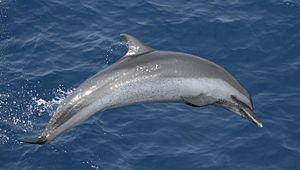
Cette liste commentée recense la mammalofaune de l'Inde et des îles asiatiques appartenant à l'Inde par genre, famille et ordre.